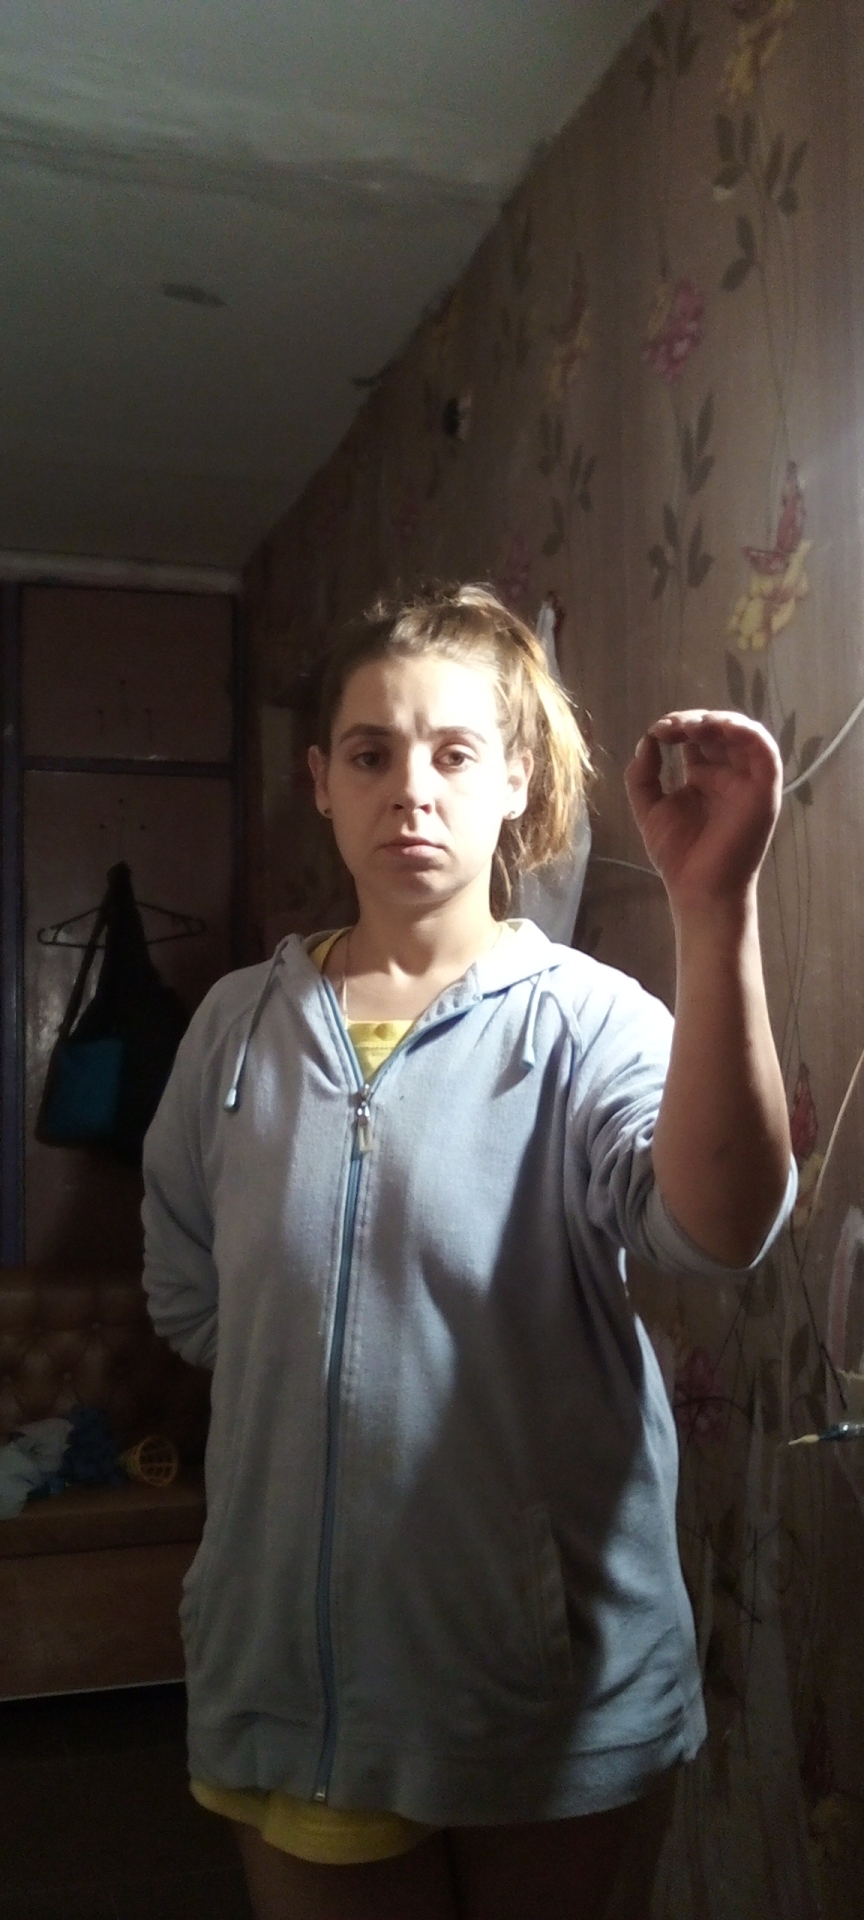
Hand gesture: grip